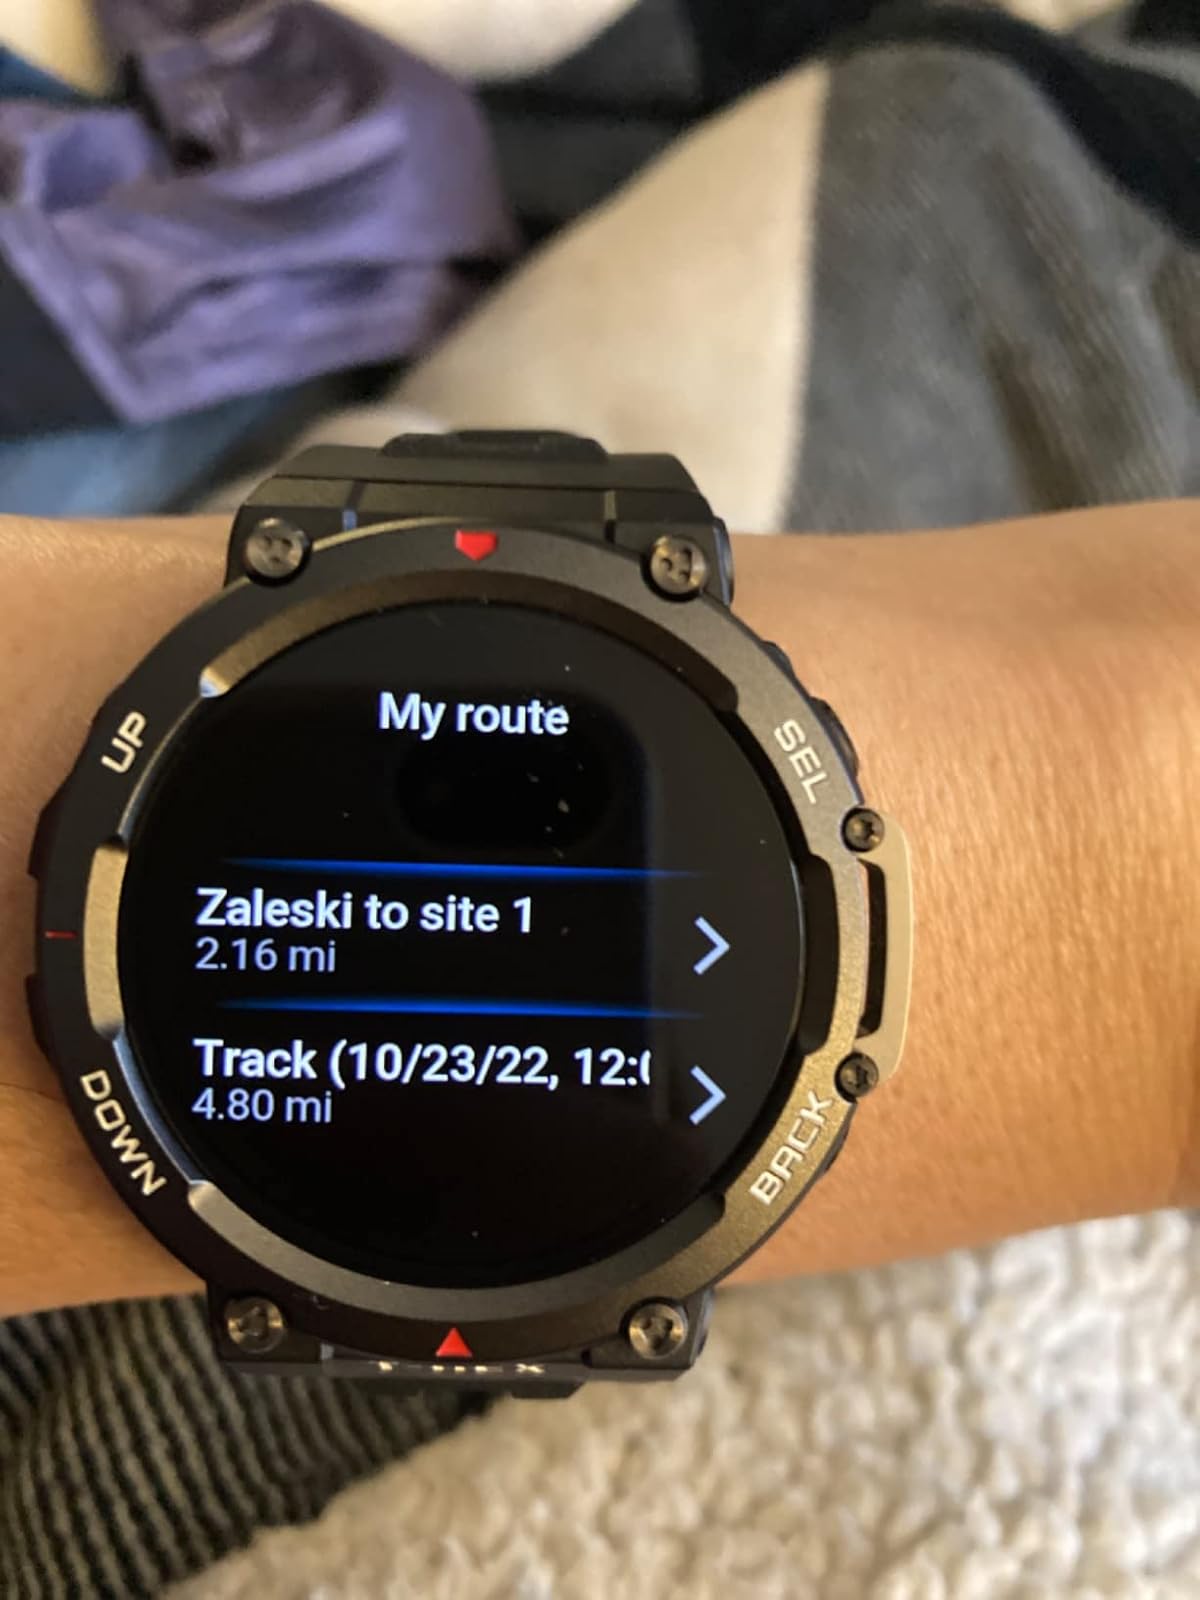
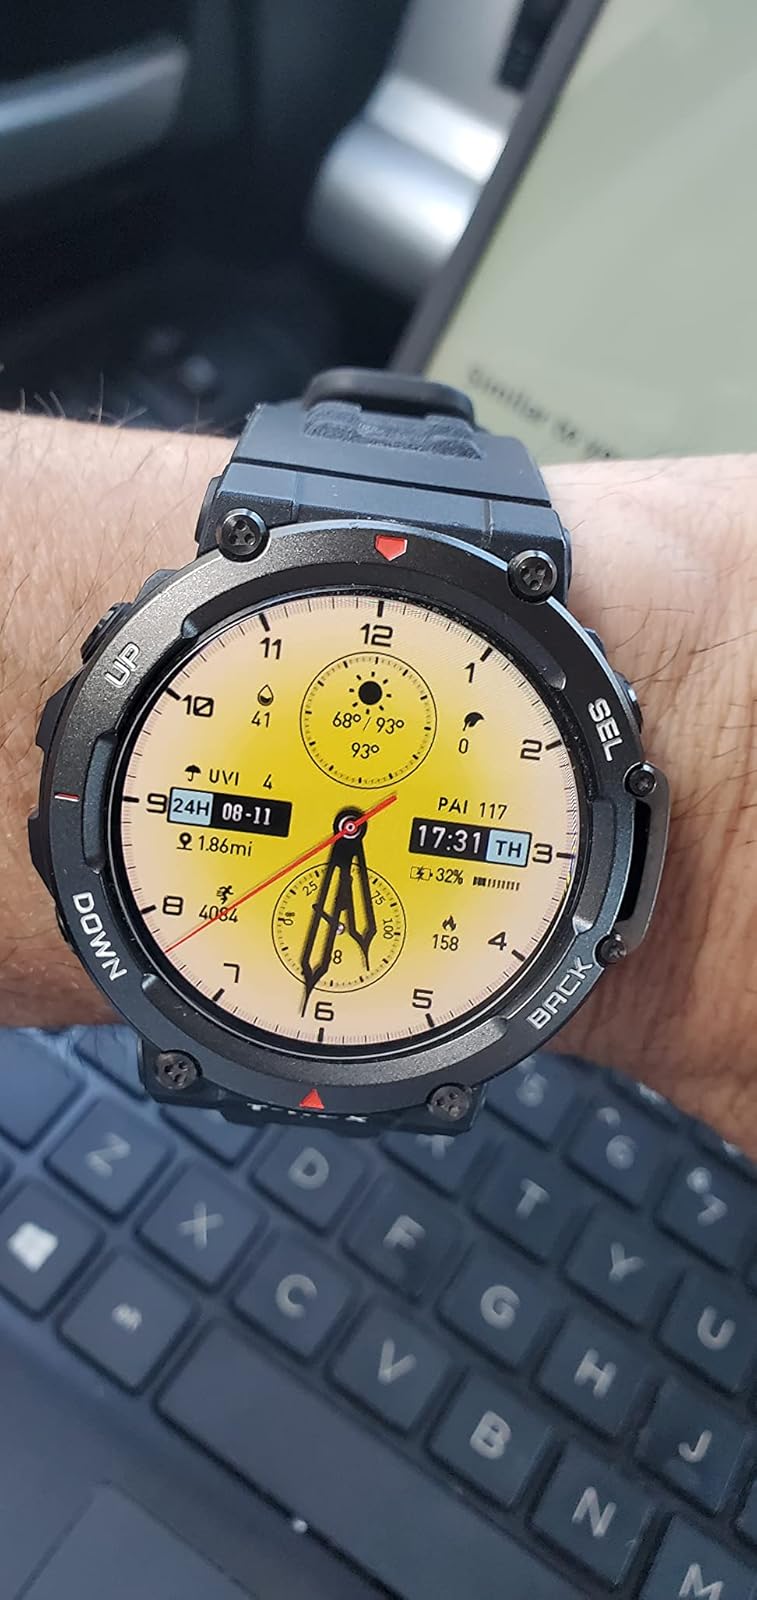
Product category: smartwatch
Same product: yes